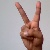
The image shows a hand gesture representing the letter 'V' in Indian Sign Language.